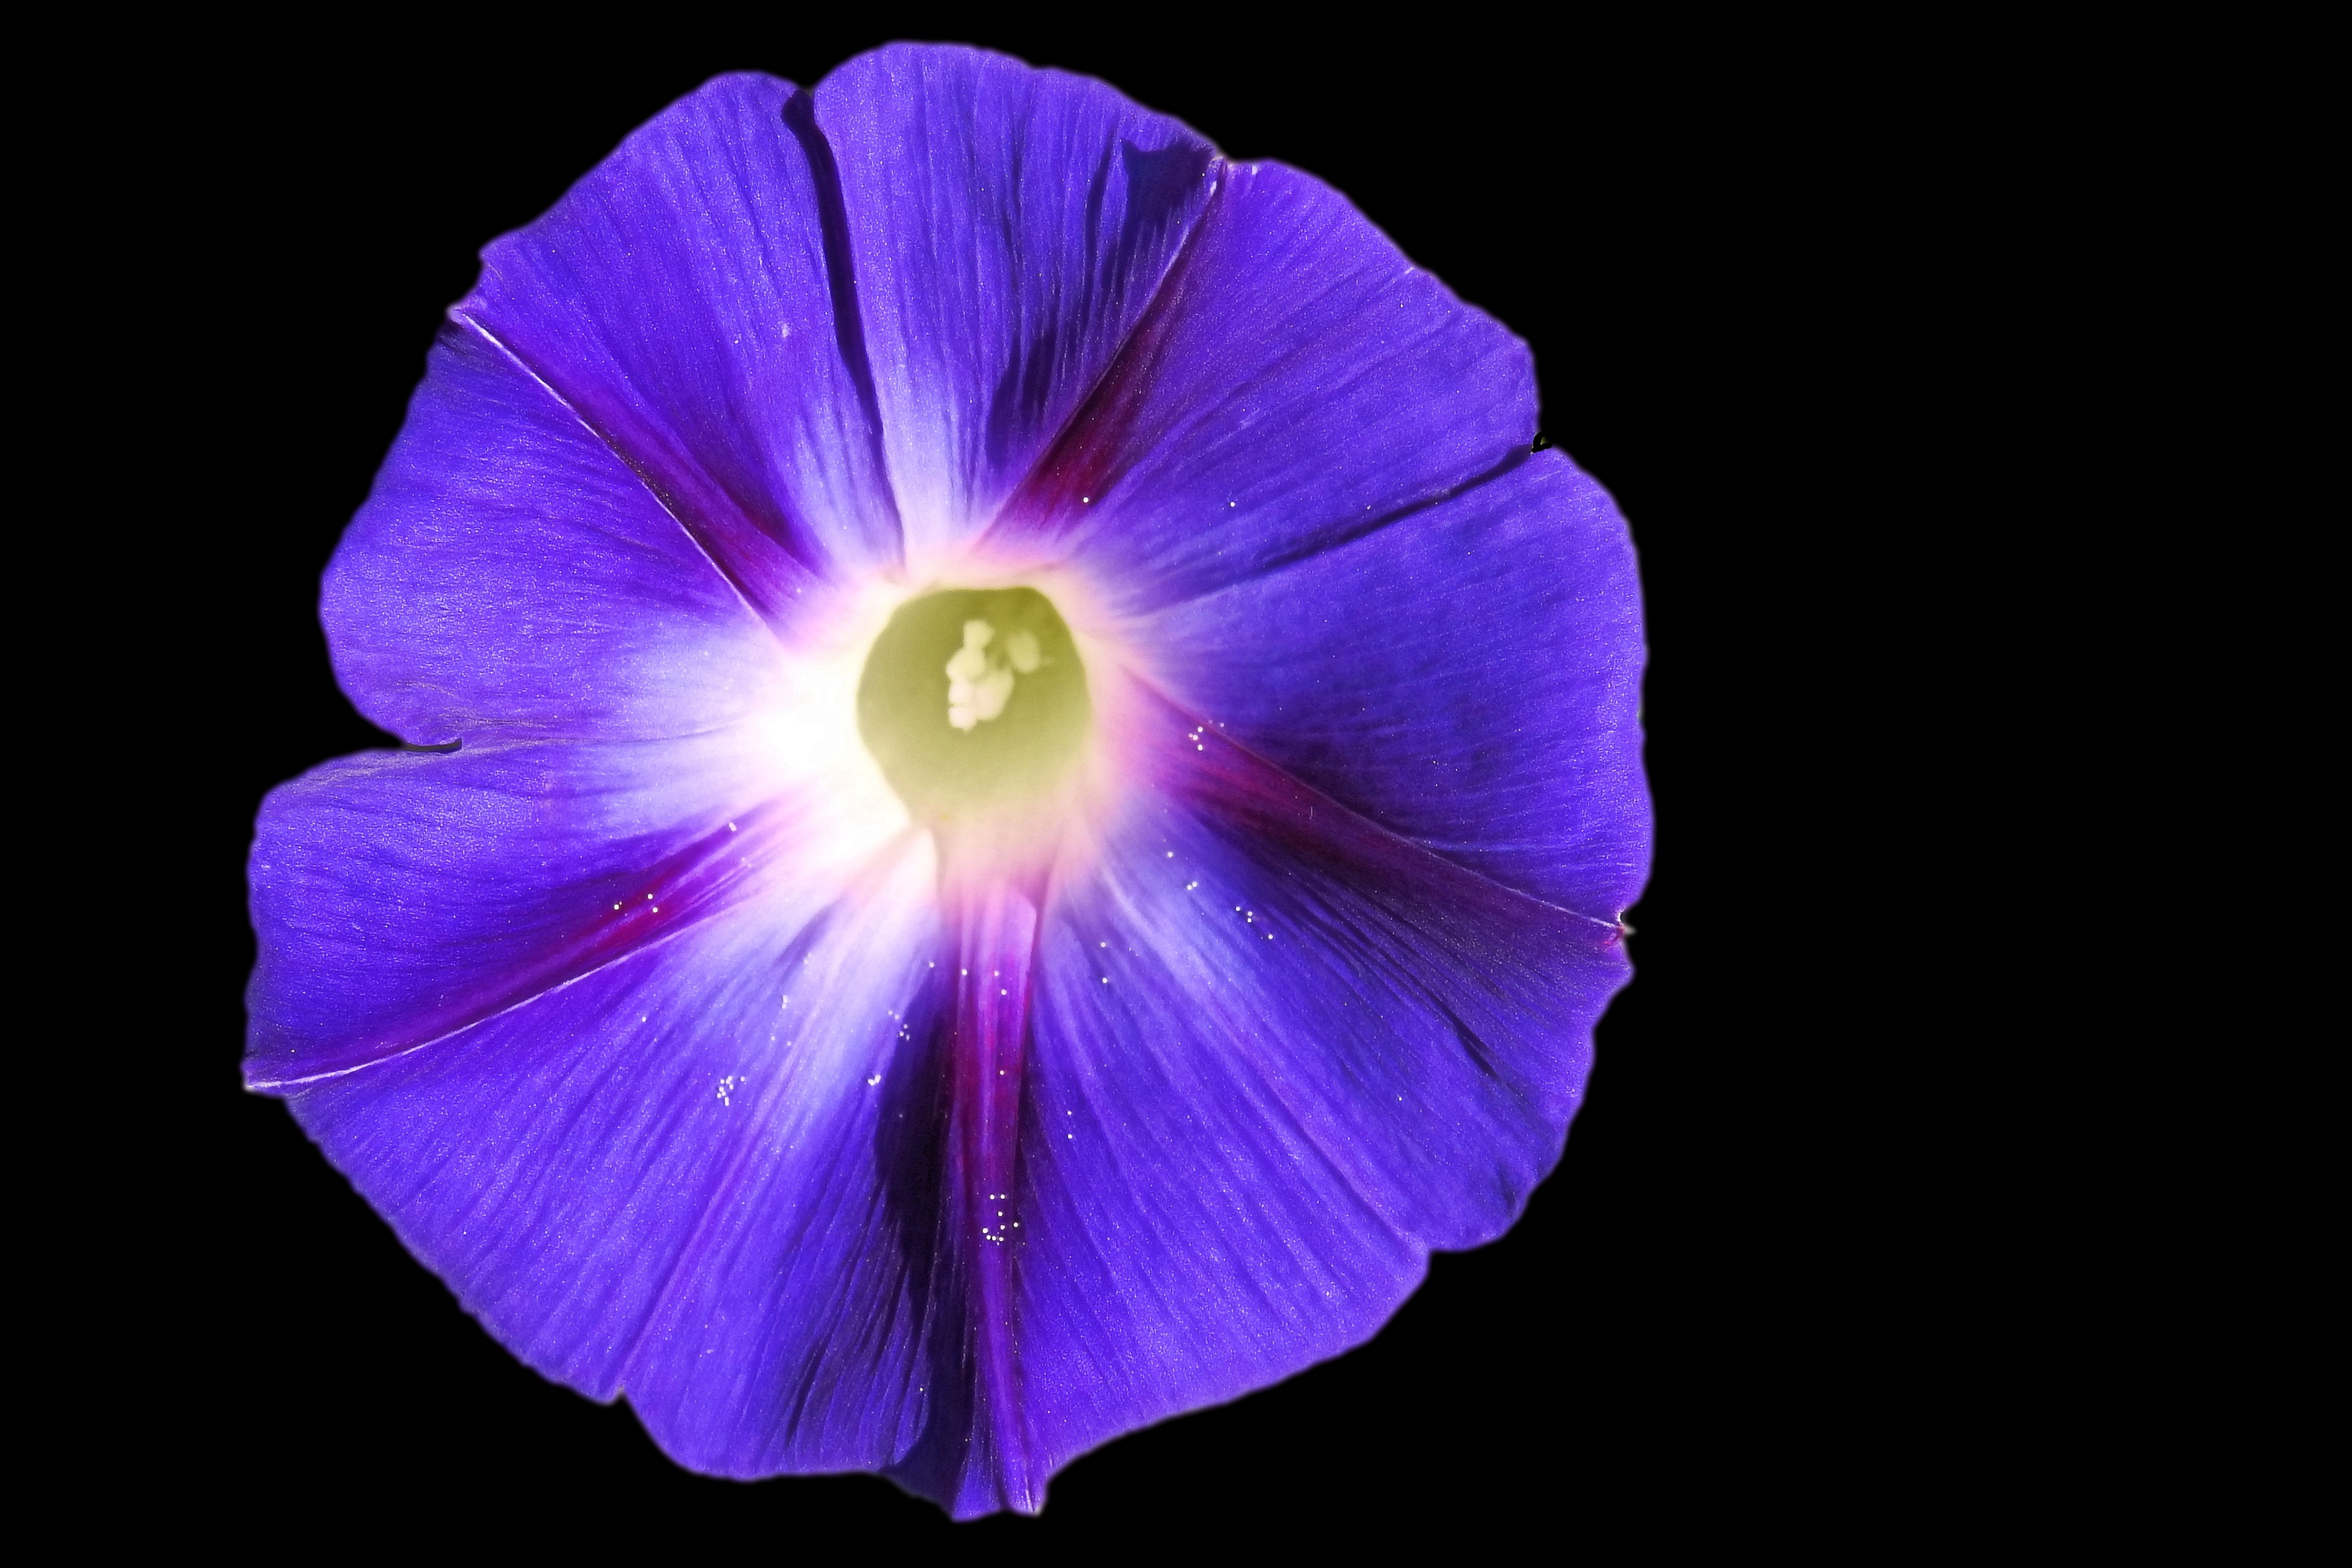
blossom, plant, flower, purple, petal, bloom, climber, flora, morning glory, macro photography, black background, flowering plant, superb thread, winds, wind greenhouse, plant stem, land plant, violet family, morning glory family, beach moonflower